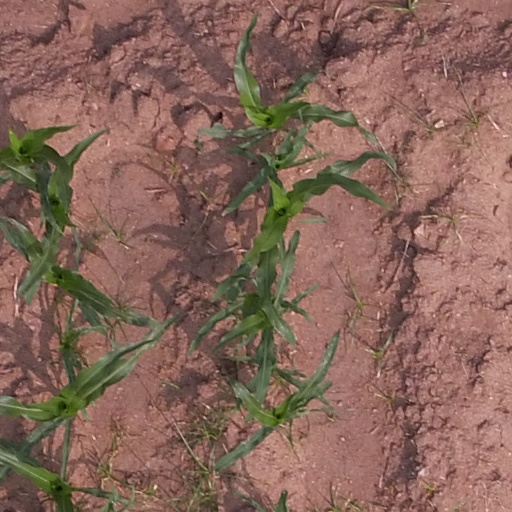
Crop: maize; corn